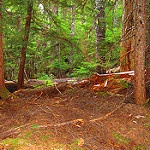
Label: forest